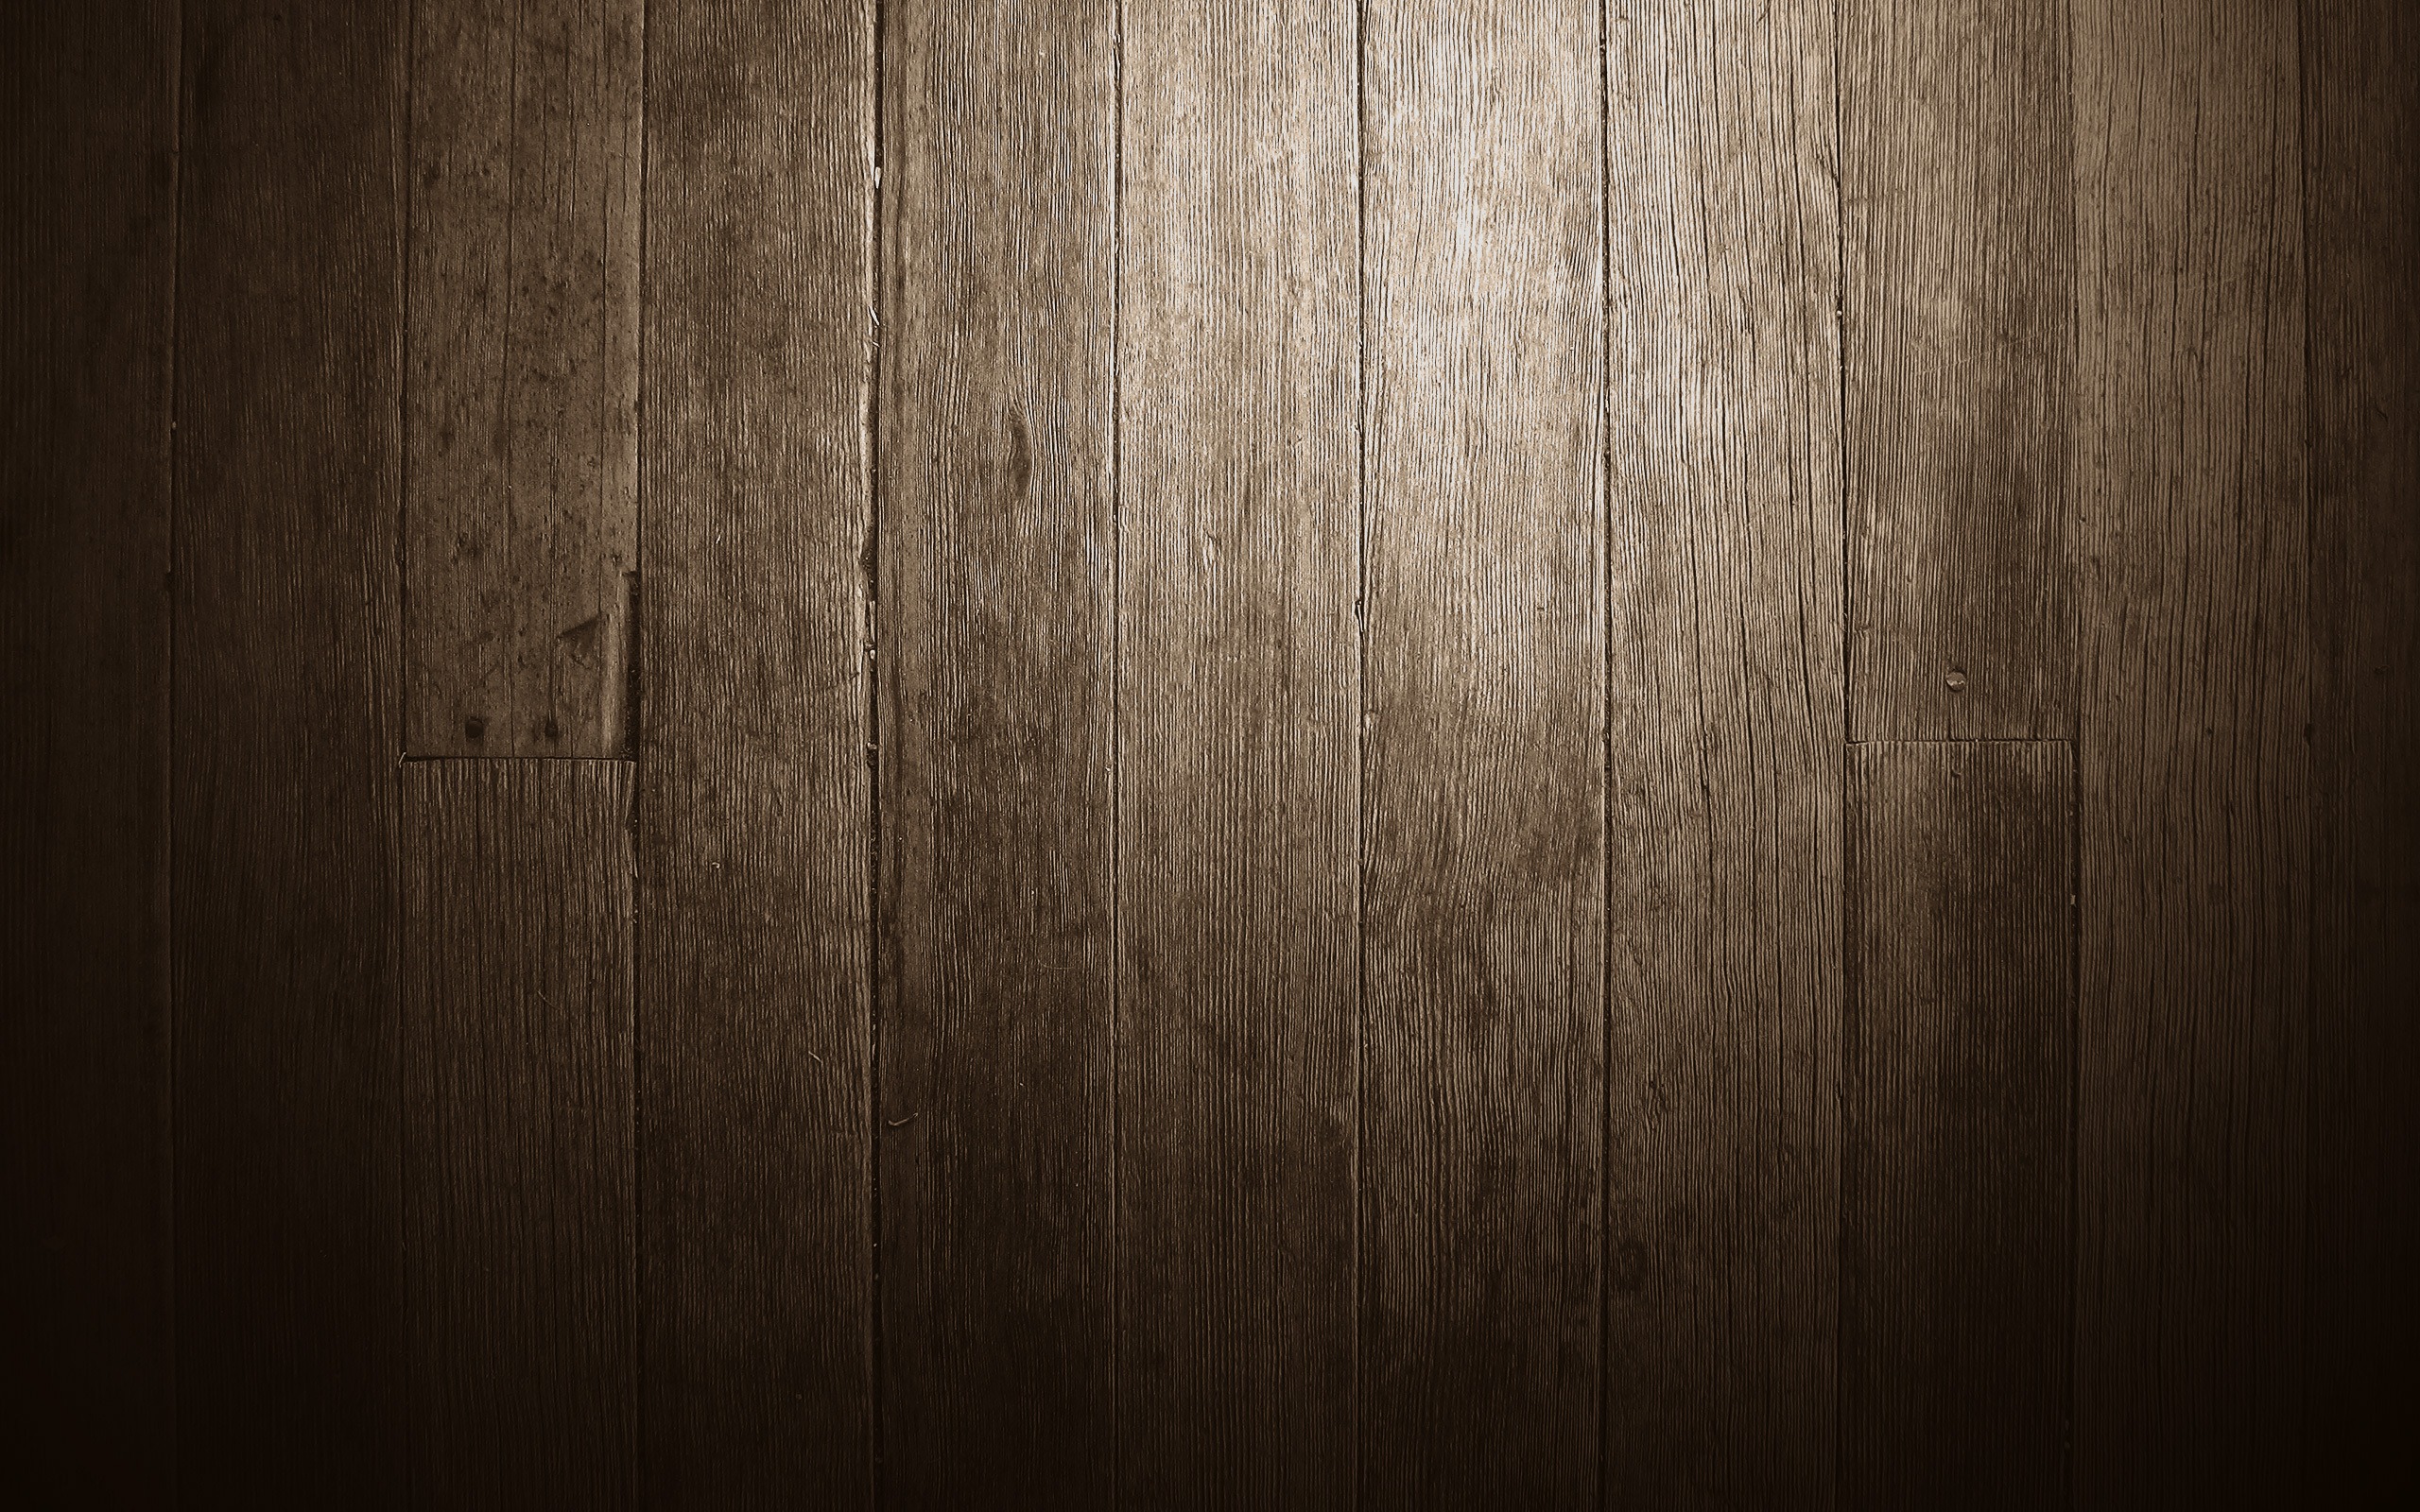
wood, texture, floor, wall, darkness, hardwood, fresno, flooring, wood flooring, laminate flooring, wood stain